Vehicle registration plates of Poland

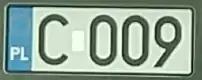
A reduced-size plate from the Kuyavian-Pomeranian Voivodeship.

The plates are designed for cars imported from USA and Japan. Reduced size plates are the same width as US plates.